Junk DNA

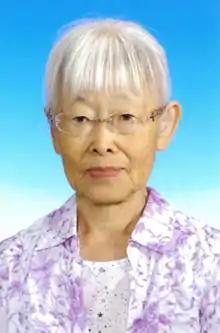
Tomoko Ohta (Tomoko Harada) developed the nearly neutral theory that led to an understanding of how slightly deleterious junk DNA could be maintained in the genomes of species with small effective population sizes. In 2015 she was awarded the Crafoord Prize by the Royal Swedish Academy (with Richard Lewontin).

At about the same time (late 1960s) the newly developed technique of Ct analysis was refined to include RNA:DNA hybridization leading to the discovery that considerably less than 10% of the human genome was complementary to mRNA and this DNA was in the unique (non-repetitive) fraction. This confirmed the predictions made from genetic load arguments and was consistent with the idea that much of the repetitive DNA is nonfunctional.